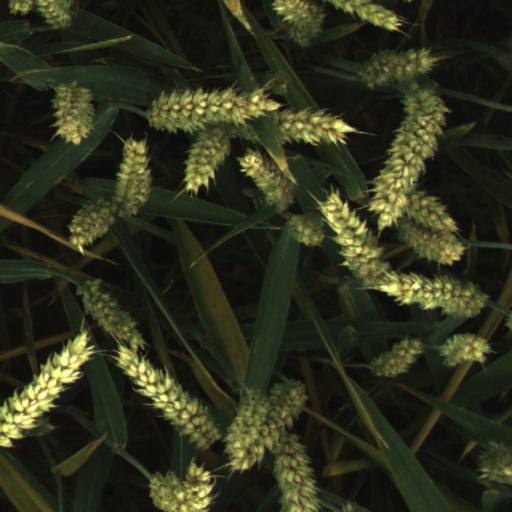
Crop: wheat